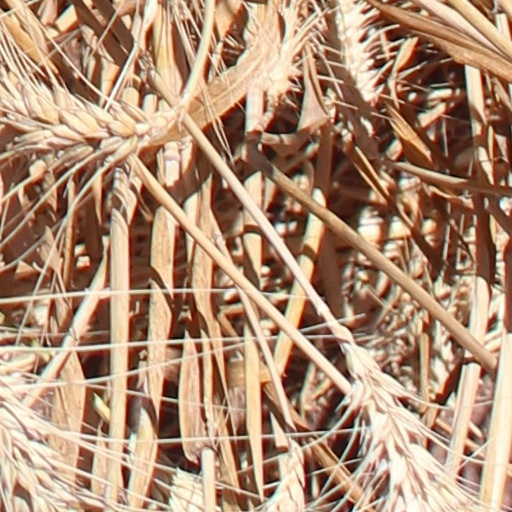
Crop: wheat